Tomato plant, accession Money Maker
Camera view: tilt-top (135 deg); turntable rotation: 60 degrees
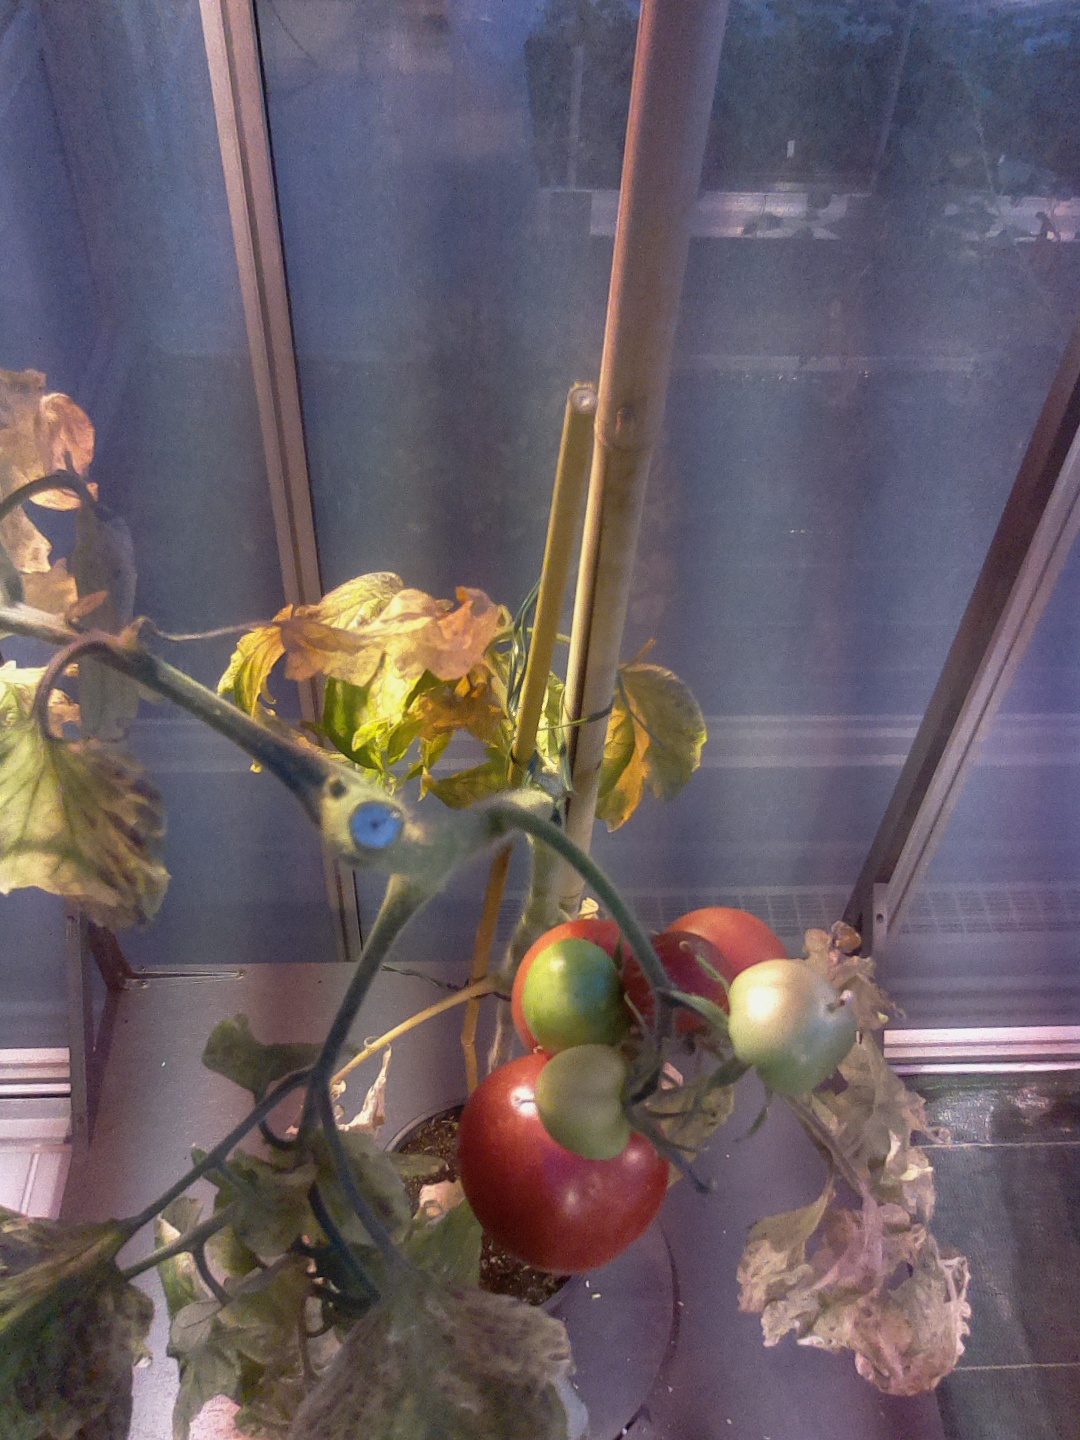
BBCH growth stage 86: 60%-70% of fruits show typical fully ripe color